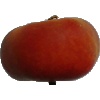
Label: Nectarine Flat 1